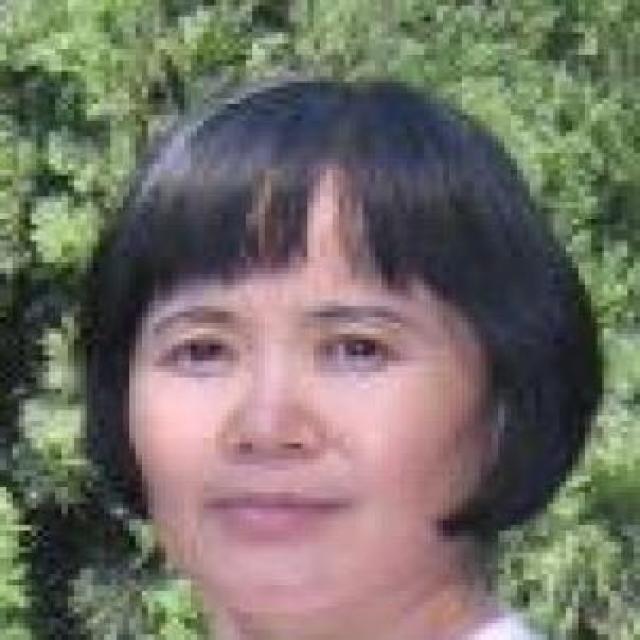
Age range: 45-64